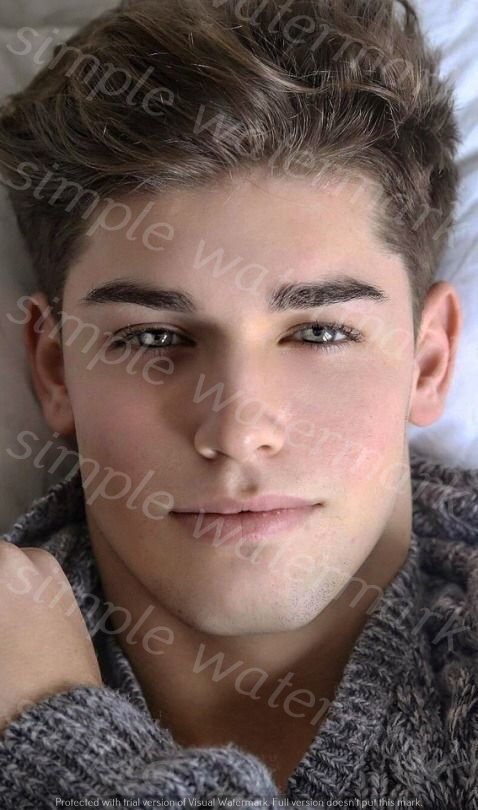
Label: Watermark